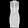
Label: Dress